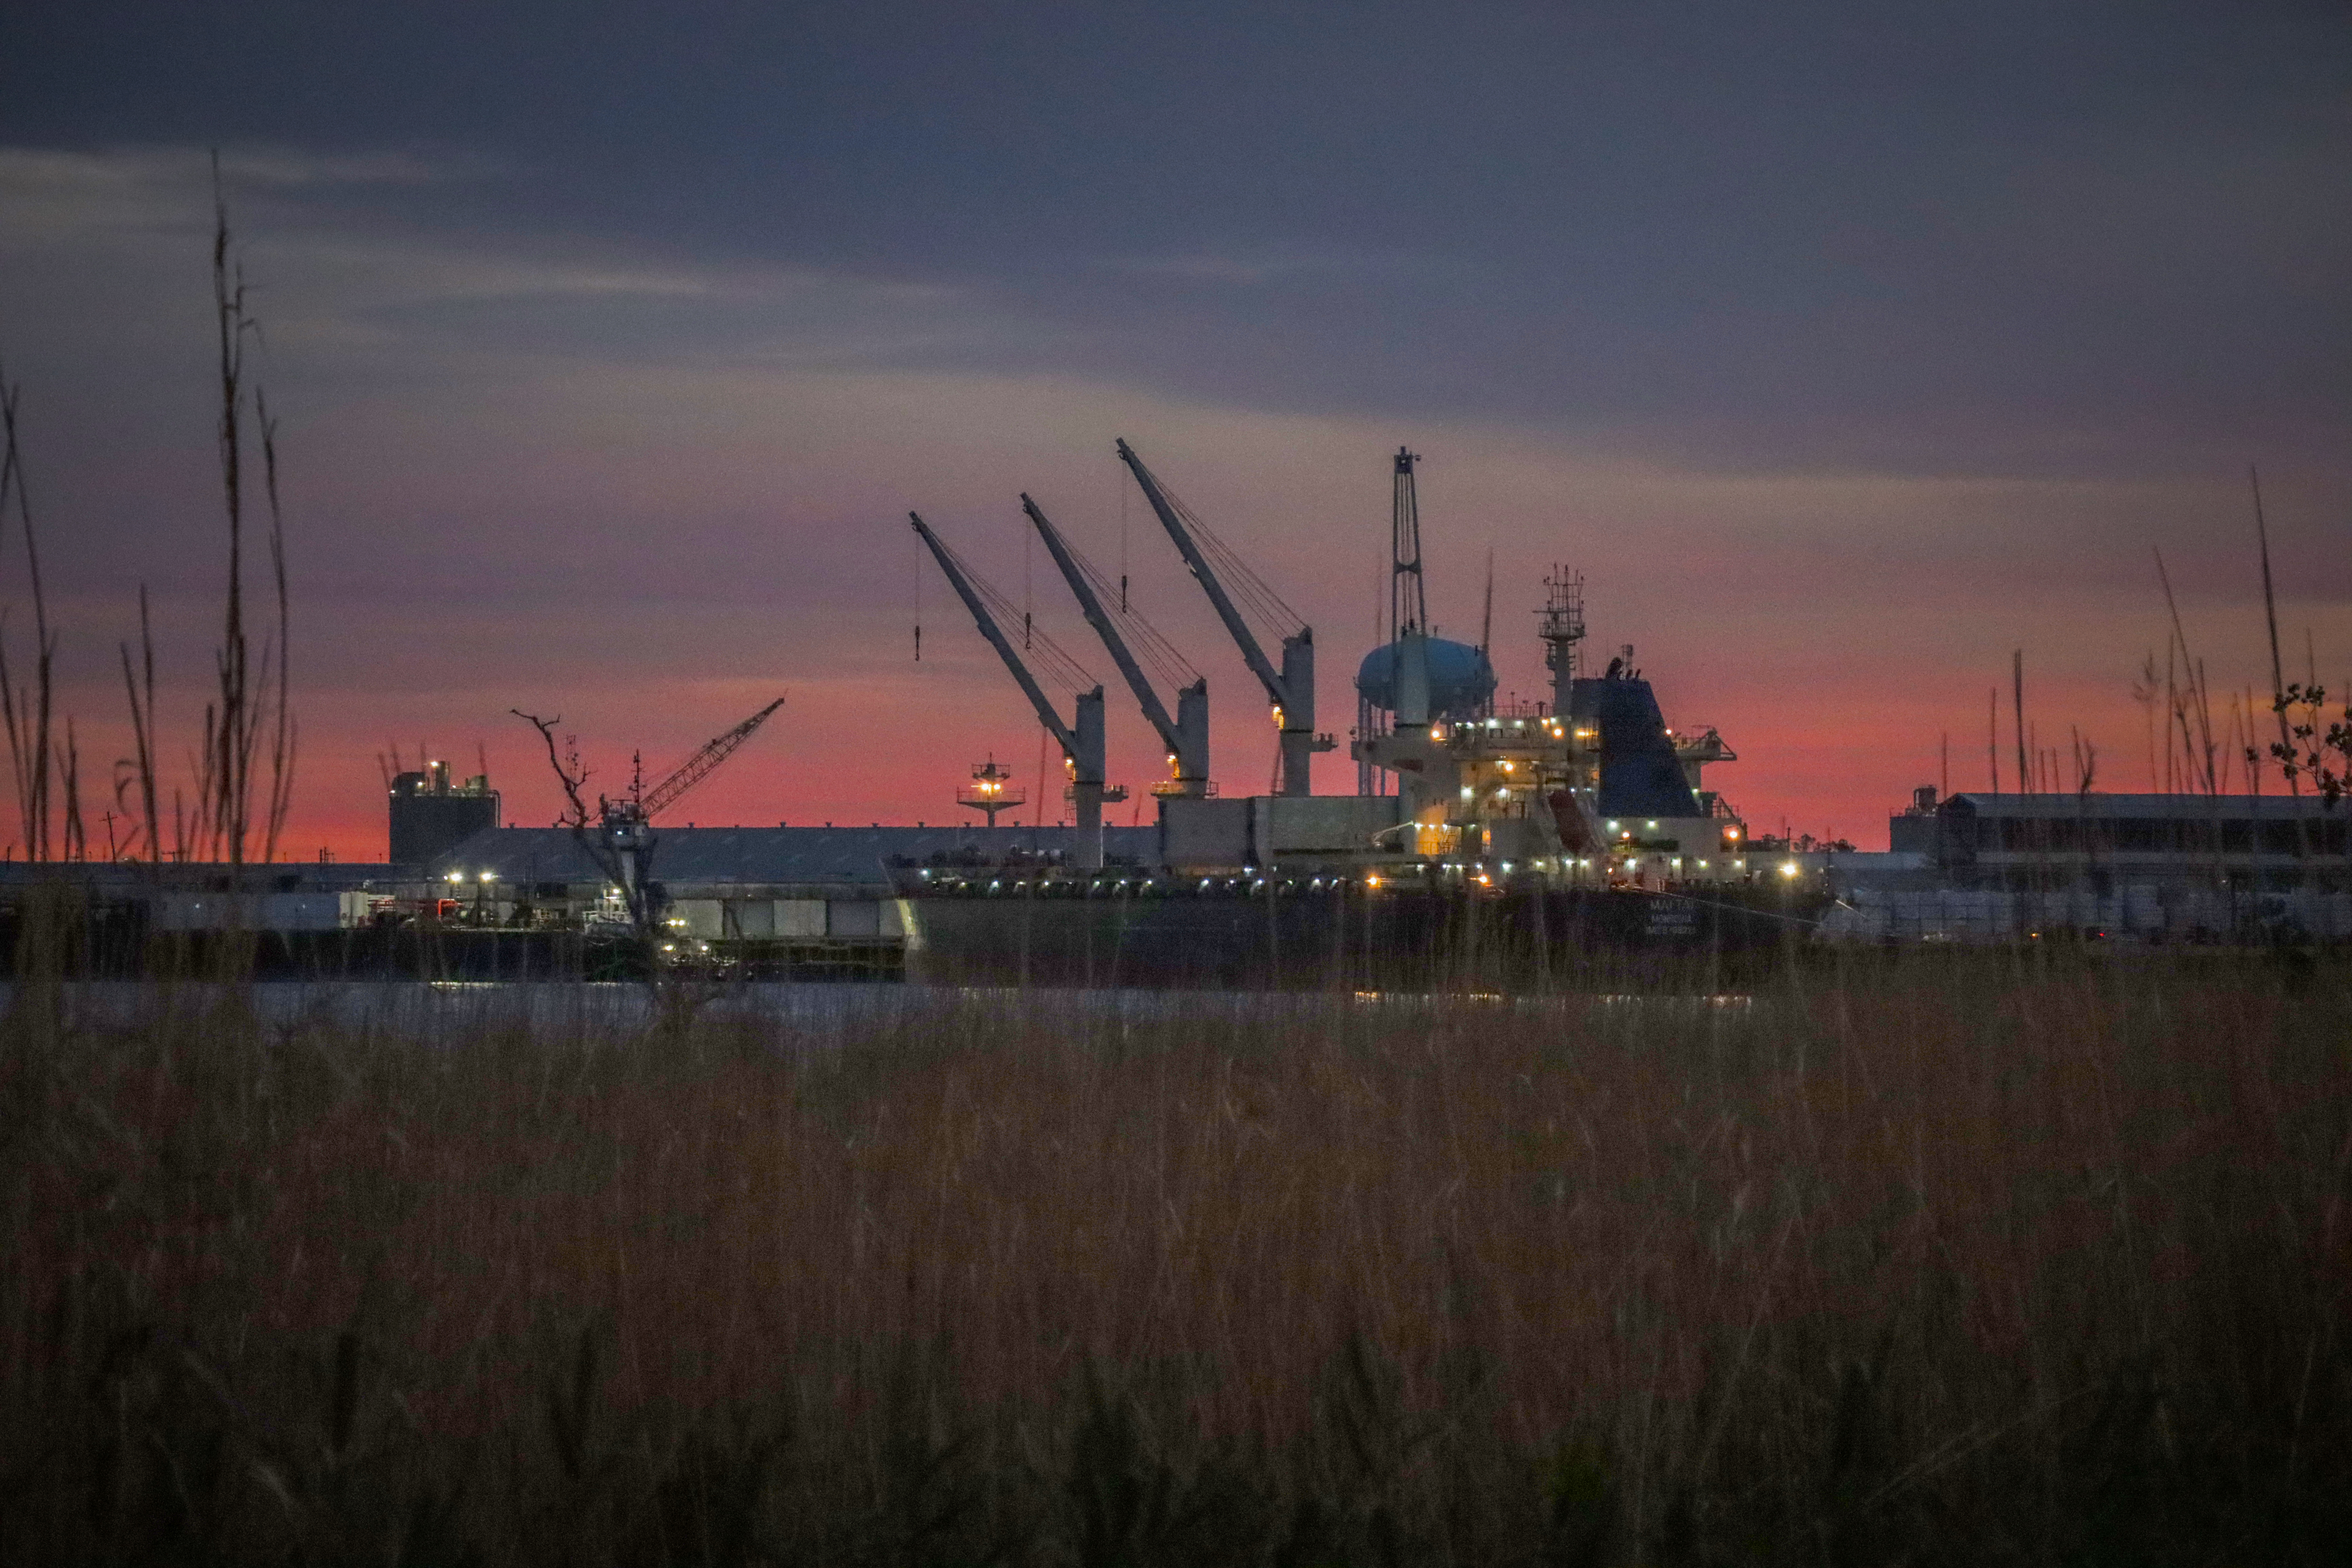
sunrise, outdoors, trees, sky, cloud, building, afterglow, horizon, dusk, city, plant, crane, grass, electricity, sunset, harbor, machine, cityscape, landscape, event, port, evening, industry, natural landscape, channel, red sky at morning, skyline, reflection, prairie, night, metal, downtown, ship